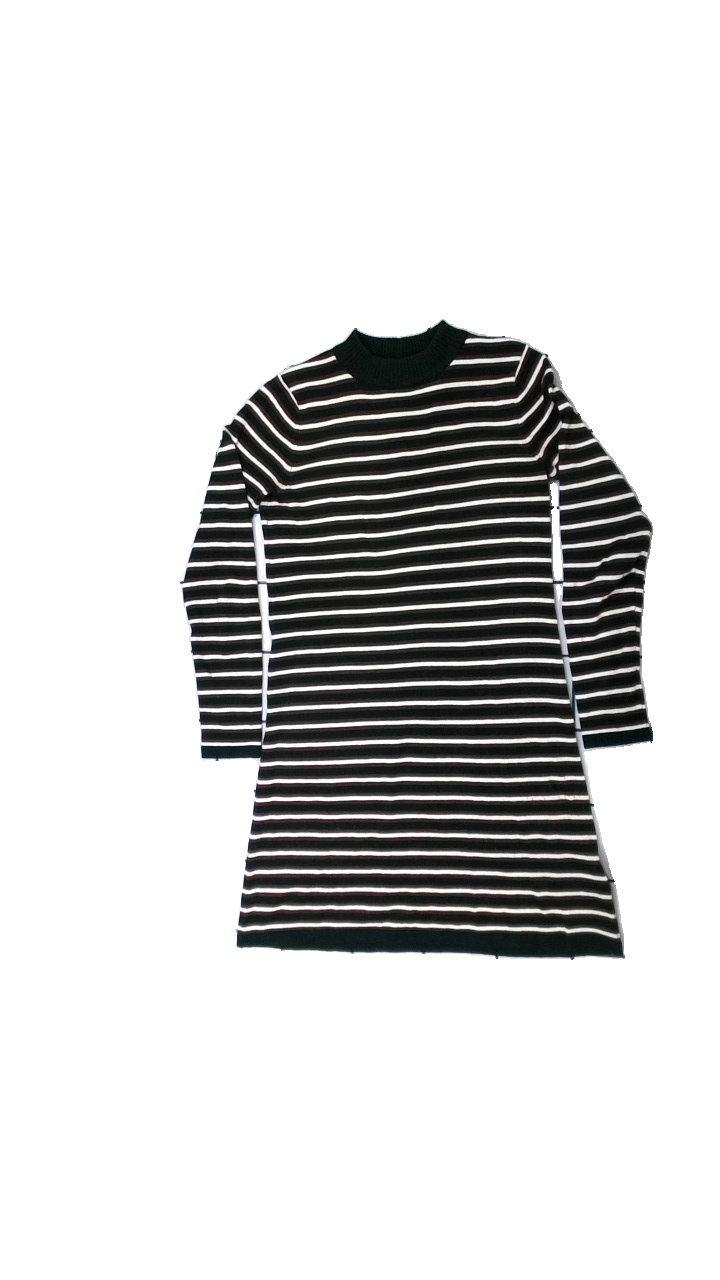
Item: Dress (Ladies)
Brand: Esmara (lidl)
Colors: Black, White, Red
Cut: Turtle neck
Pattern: Striped
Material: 60% acrylic, 40% cotton
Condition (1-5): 3
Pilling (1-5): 3
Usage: Export
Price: <50